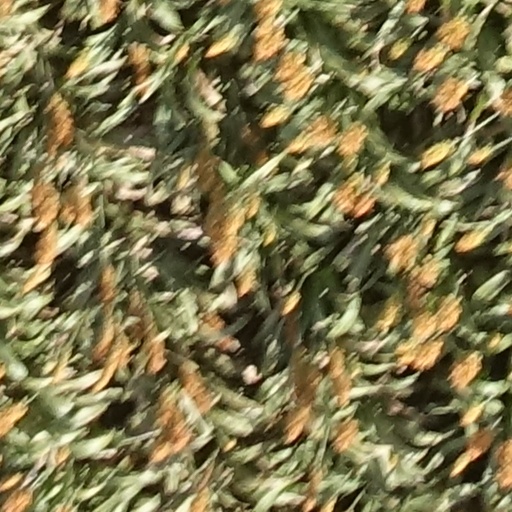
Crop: sorghum